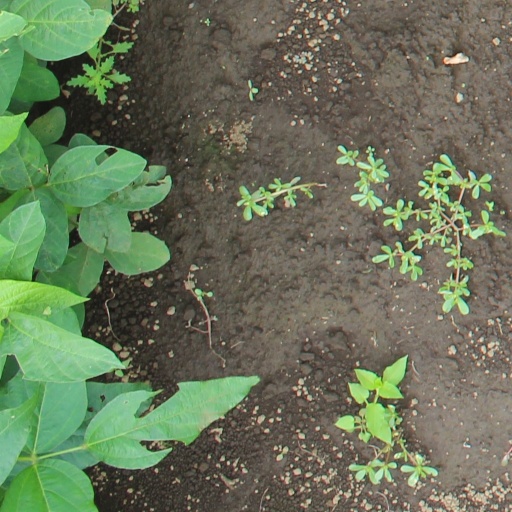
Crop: soybean